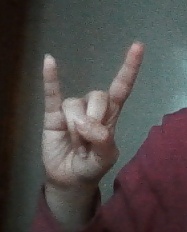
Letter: la